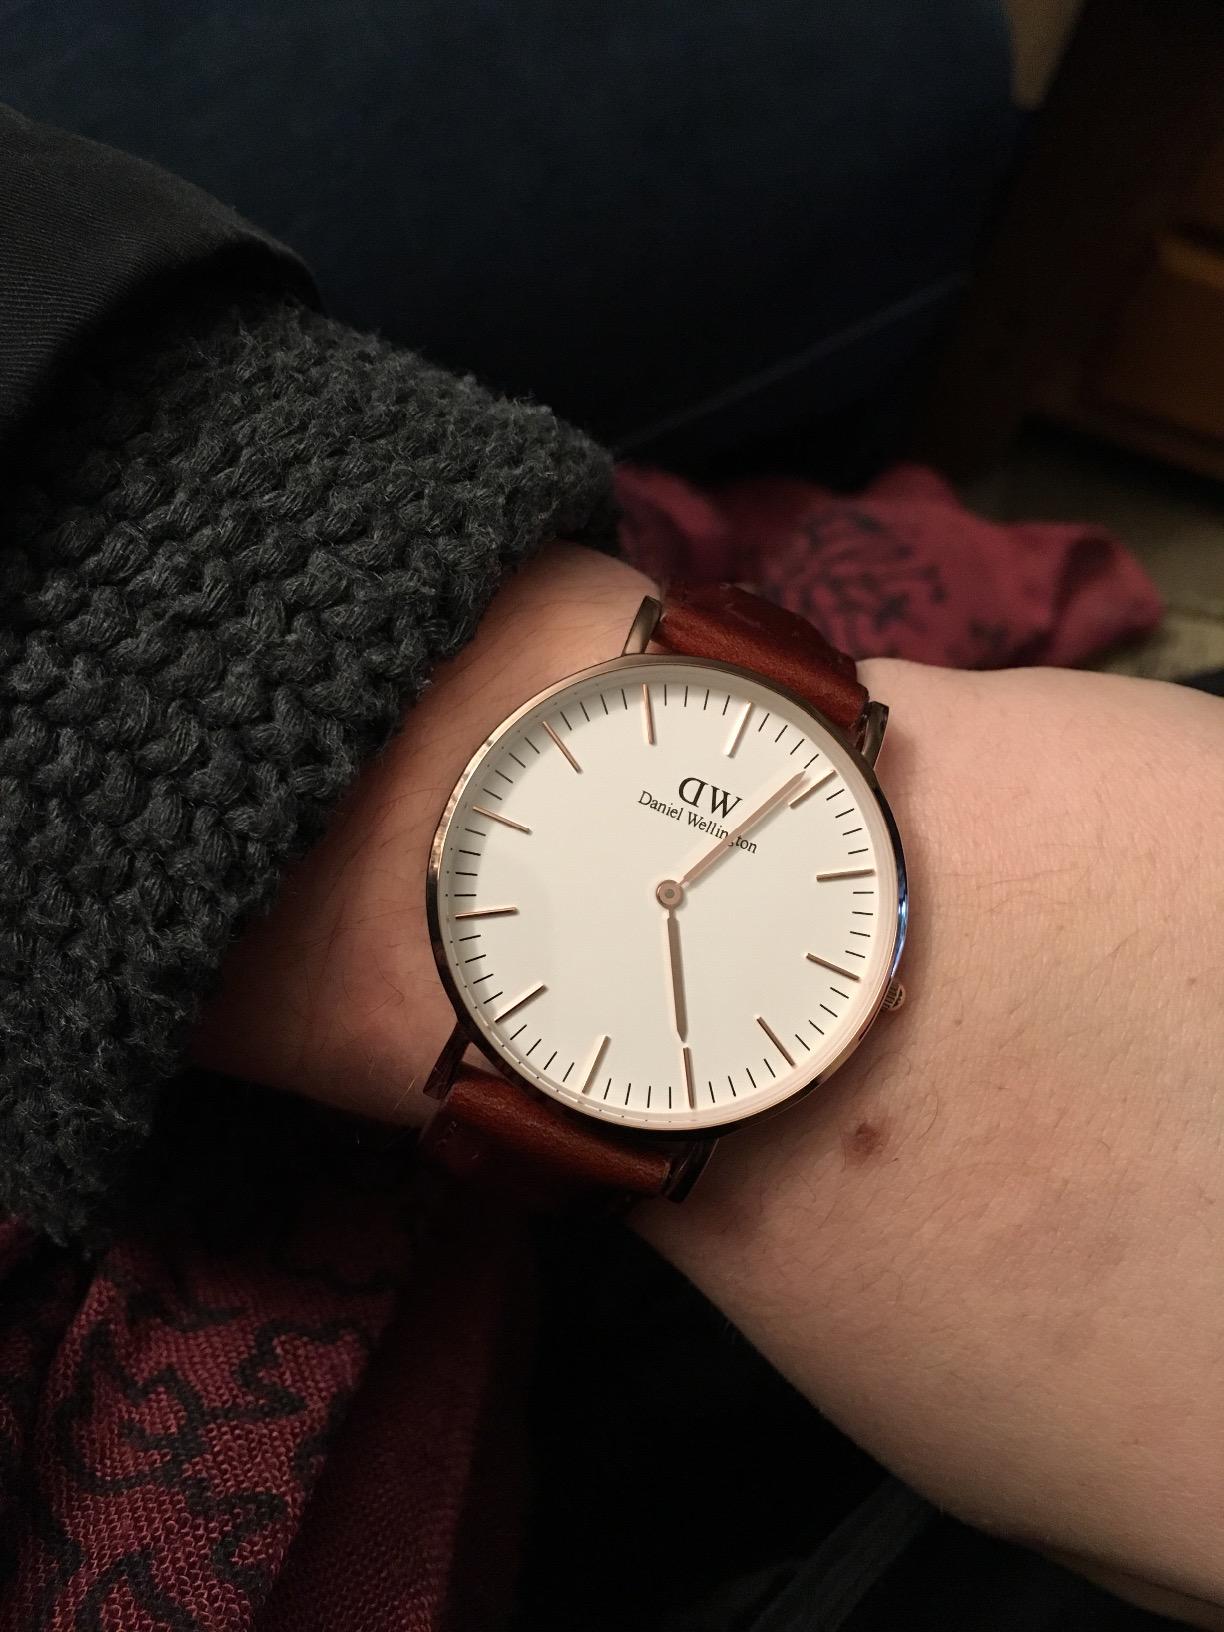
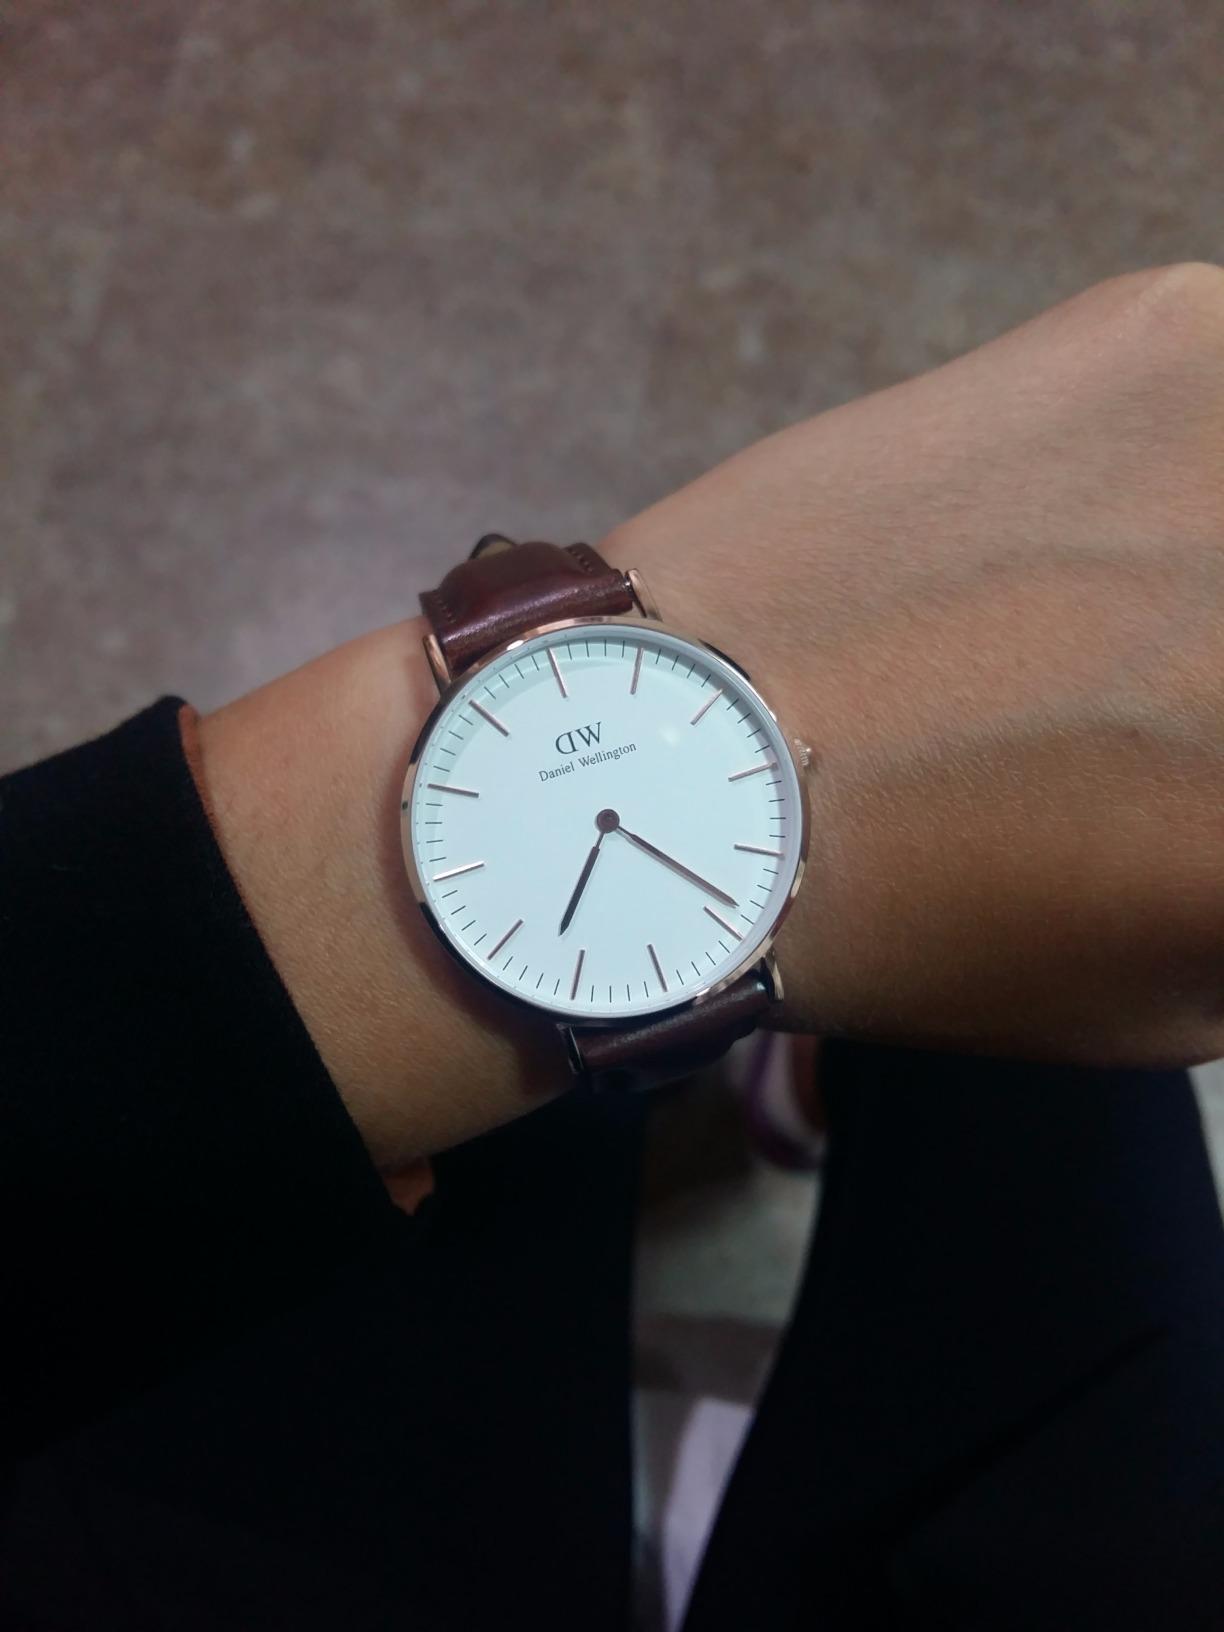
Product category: accessories_watch
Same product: yes